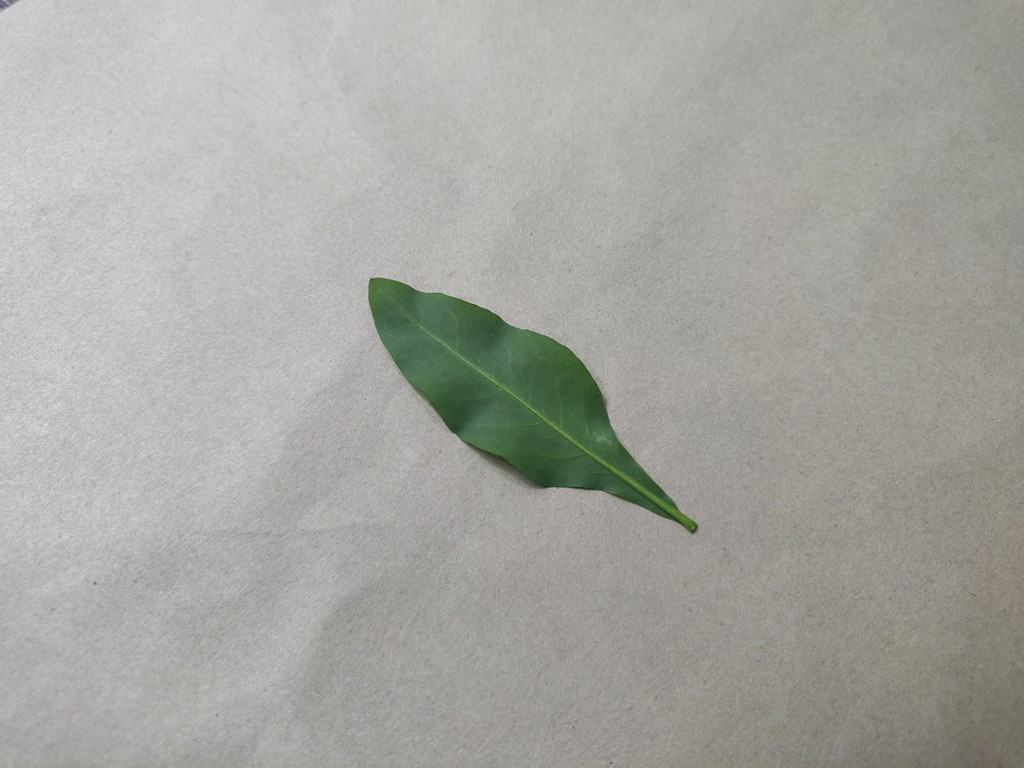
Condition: Healthy
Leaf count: single
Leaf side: back